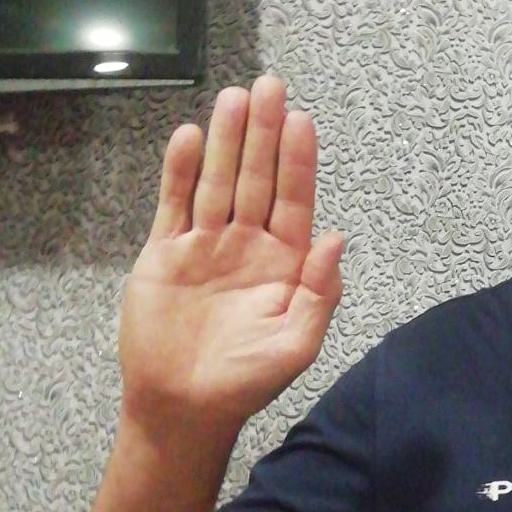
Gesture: stop